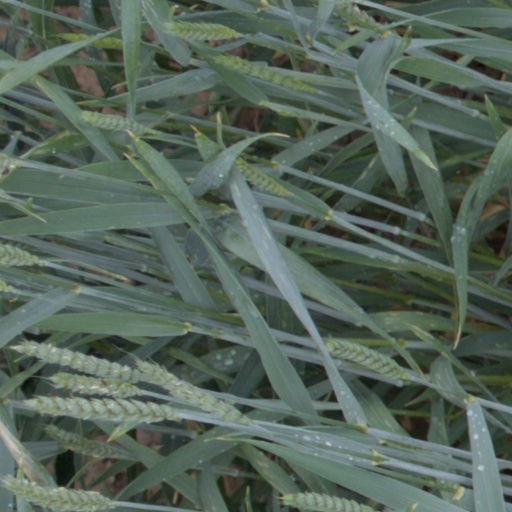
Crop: wheat